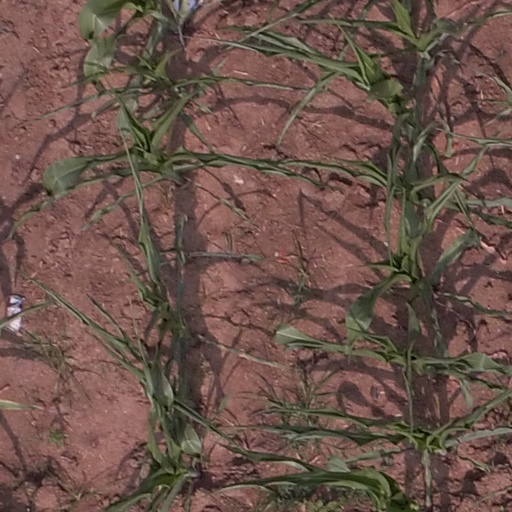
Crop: maize; corn